Nikolas Ferreira

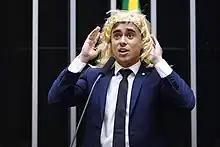
While wearing a blond wig, Nikolas asked to be called "Nikole".

Following his election as a councilor, Nikolas intentionally misgendered Duda Salabert, a transgender councilor in Belo Horizonte. Following this, Salabert filed a criminal complaint against him. There is no explicit criminal classification for transphobia and homophobia in Brazil, but the Supreme Federal Court decided in 2019 that they are crimes under the Law of Racism. In April 2023, Nikolas Ferreira was convicted, in first and second instance, and made to pay a compensation of R$80,000 for moral damages against Duda Salabert.